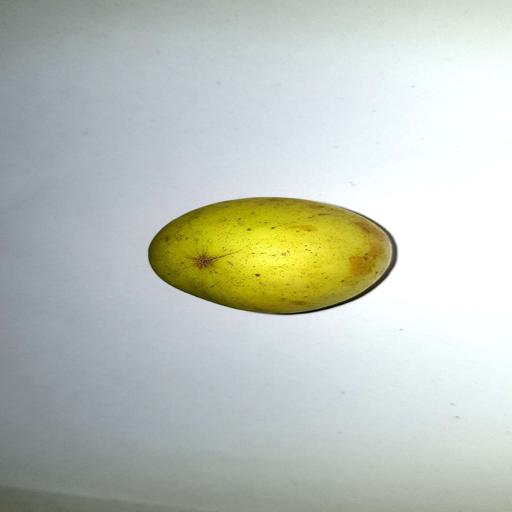
Label: healthy